Anna Oxa

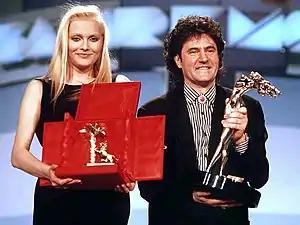
Oxa with Fausto Leali after winning the Sanremo Music Festival 1989

Oxa began her career at the Sanremo Music Festival 1978, performing the song "Un'emozione da poco", written by Ivano Fossati, who also sponsored her performance. Sporting an androgynous punk look, Oxa achieved great success in the competition, reaching second place behind only Matia Bazar. After the show, "Un'emozione da poco" was released as a single by record label RCA Italiana, and became Oxa's first number-one single in Italy. Following the success of "Un'emozione da poco", Oxa released her debut studio album "Oxanna" (1978). The album also became a chart-topping success in Italy. The second single off of "Oxanna", "Fatelo con me", also written by Fossati, was selected to compete in the 1978 edition of Festivalbar and became a top twenty hit in Italy.